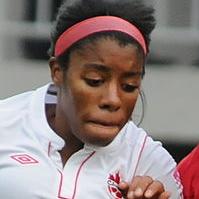
Age: 16